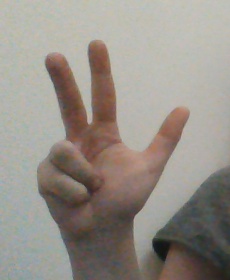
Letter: al